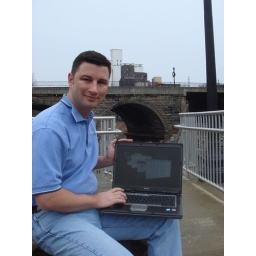
Steve in front of main street bridge in Kent